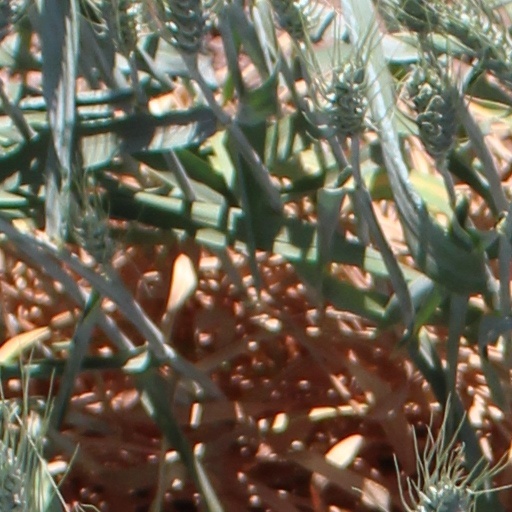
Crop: wheat